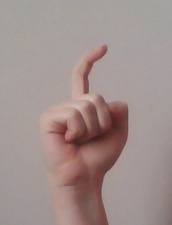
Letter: ra